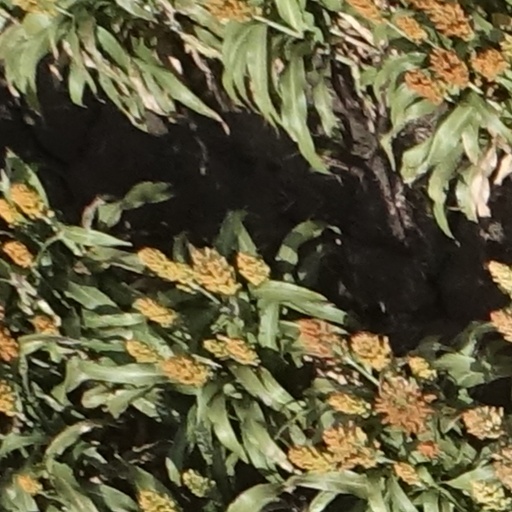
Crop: sorghum